Embassy of Armenia, Cairo

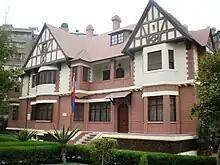
Chancery of the Armenian Embassy

The Embassy of Armenia in Cairo is the diplomatic mission of the Armenia to the Arab Republic of Egypt. The chancery is located at 20 Mohamed Mazhar street, Zamalek, Cairo. The embassy also covers the countries of Sudan, Libya, and South Africa as part of its mandate.